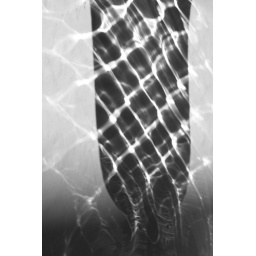
glass + light in black and white